Gau-Odernheim

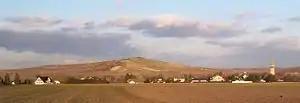
Gau-Odernheim with the Petersberg in the background

Gau-Odernheim's neighbours are Bechtolsheim, Biebelnheim, Framersheim, Hillesheim and Dittelsheim-Heßloch.